Marshall Hall (Amherst, Massachusetts)

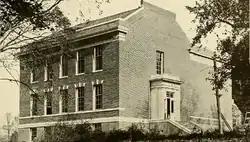
Marshall Hall, circa 1917.

Marshall Hall, otherwise known as Marshall Laboratory, was the first microbiology laboratory at the University of Massachusetts Amherst. Constructed in 1916, it housed the college's microbiology department for a number of years, and was used extensively for bacteriology classes and research. The building was named for Dr. Charles Edward Marshall, the first professor of microbiology at the college, a director of the graduate school, and editor of a textbook on the subject, considered "a standard text for many years." As the microbiology department grew with the university, it soon became necessary for additional research laboratory space. In 1947 the Marshall Hall Annex was placed adjacent to the building; the annex was a former army barrack from Westover Army Airfield in Chicopee, and would continue to be used as a classroom space long after the demolition of its brick cohort. With the expansion and removal of the microbiology department to the Morrill Science Center, and years of substandard maintenance, the original Marshall Hall building was demolished in 1996.